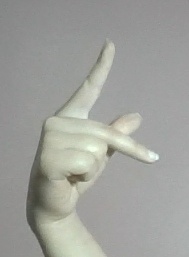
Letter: dha